Smile (actress)

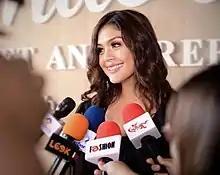
Smile in 2019

Smile (born Than Thar Htoo on 22 June 1986), also known as Smile Maung, is a Burmese actress, singer, former model, writer and businesswoman. She was one of the most popular models around the 2000s. Throughout her career, she has acted in over 50 films.